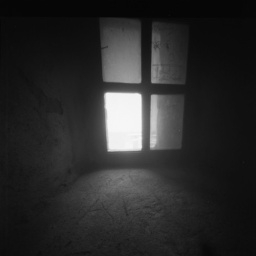
window of a light house in Havana.